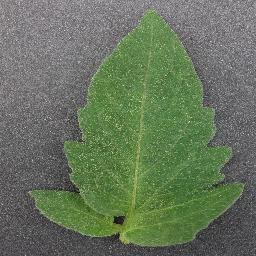
Label: Tomato___healthy